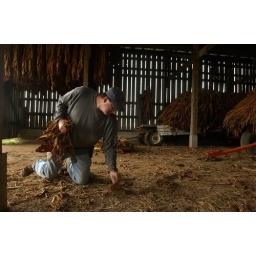
Eddie Hill picks loose tobacco leaves off the dirt floor of a barn at Hill's Acres near Lebanon, Ky.